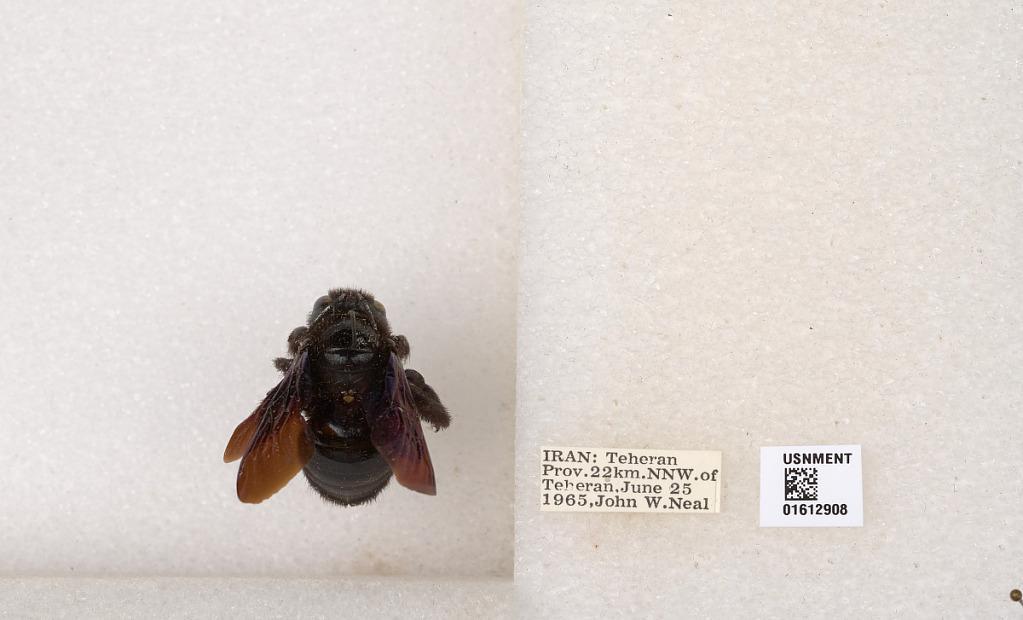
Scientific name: Xylocopa
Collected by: J. Neal
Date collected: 1965-6-25
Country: Iran
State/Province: Tehran
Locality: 22 km. NNW of Tehran